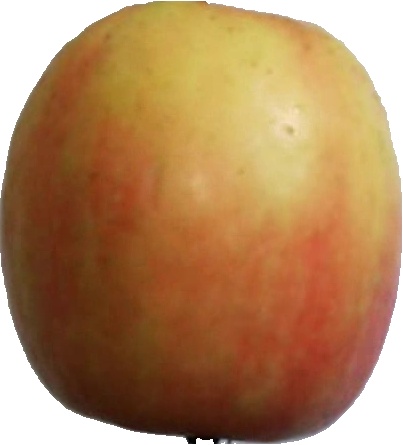
Label: apple_pink_lady_1